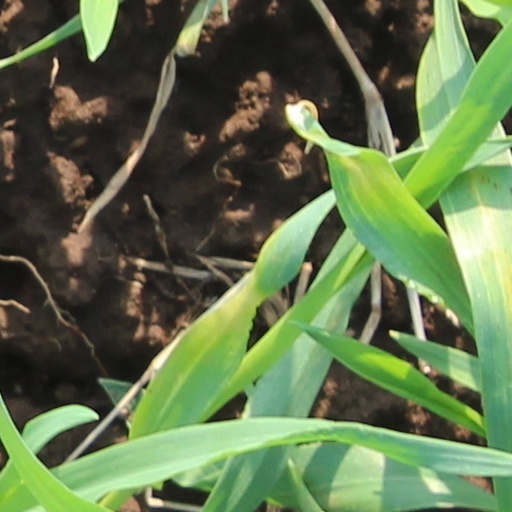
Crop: wheat